Emblem of the Volga German Autonomous Soviet Socialist Republic

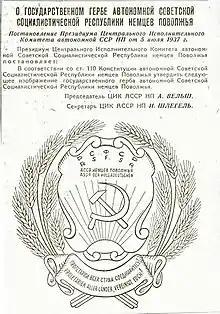
The decree on the emblem of the Volga German ASSR.

On 7 May 1937, the Presidium of the Central Executive Committee of the Volga German ASSR adopted a decree "On the State Emblem of the Volga German Autonomous Soviet Socialist Republic":